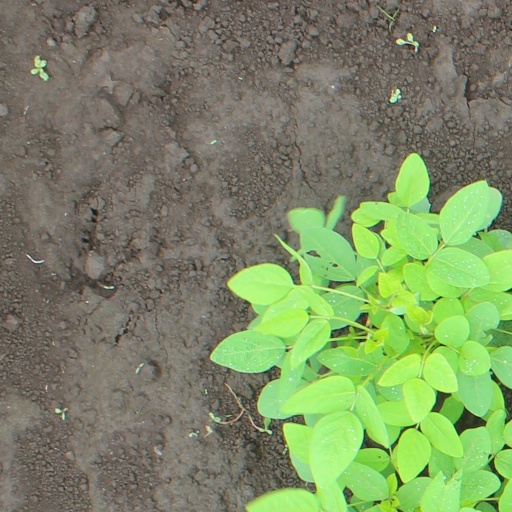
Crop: soybean